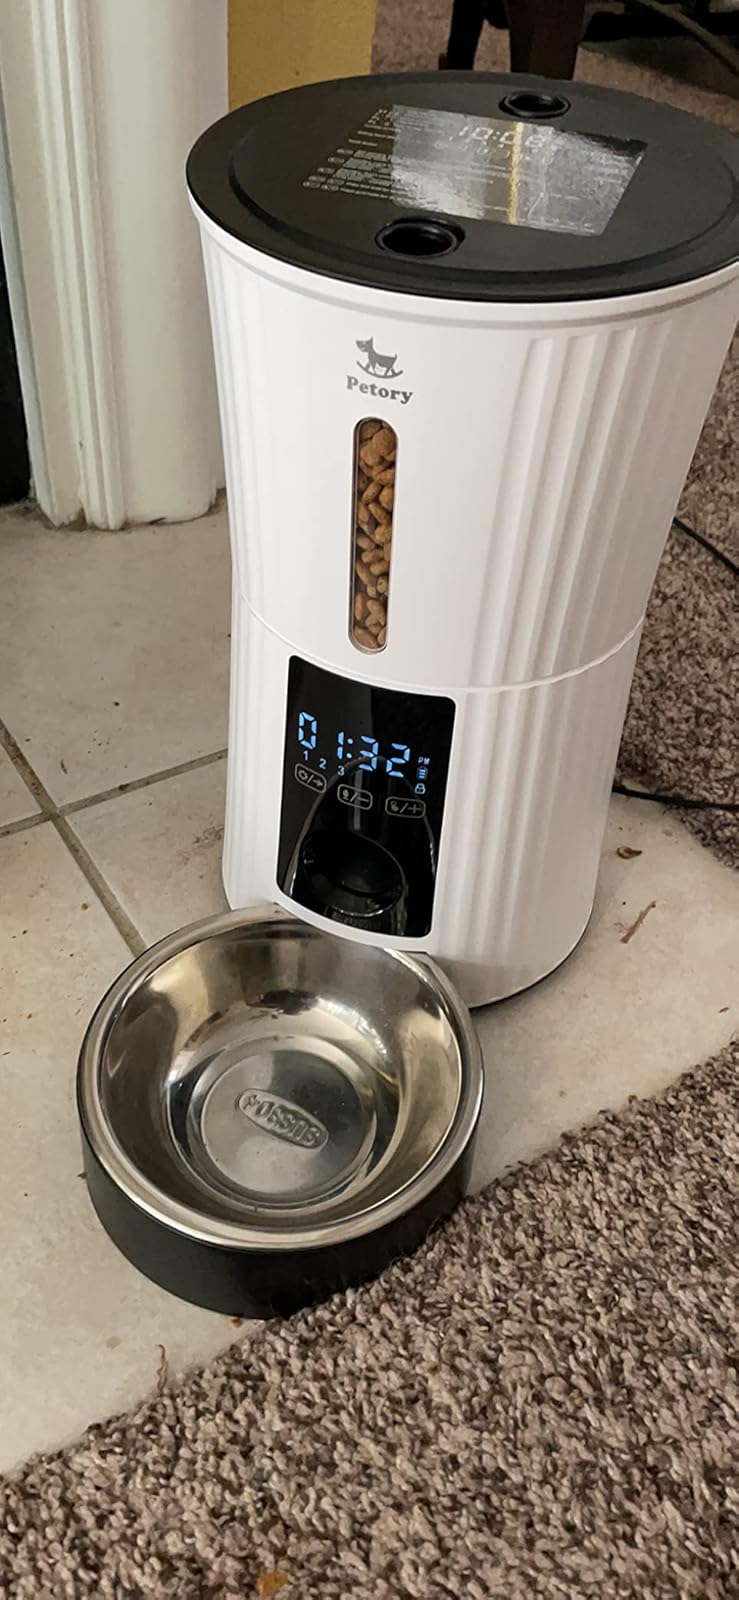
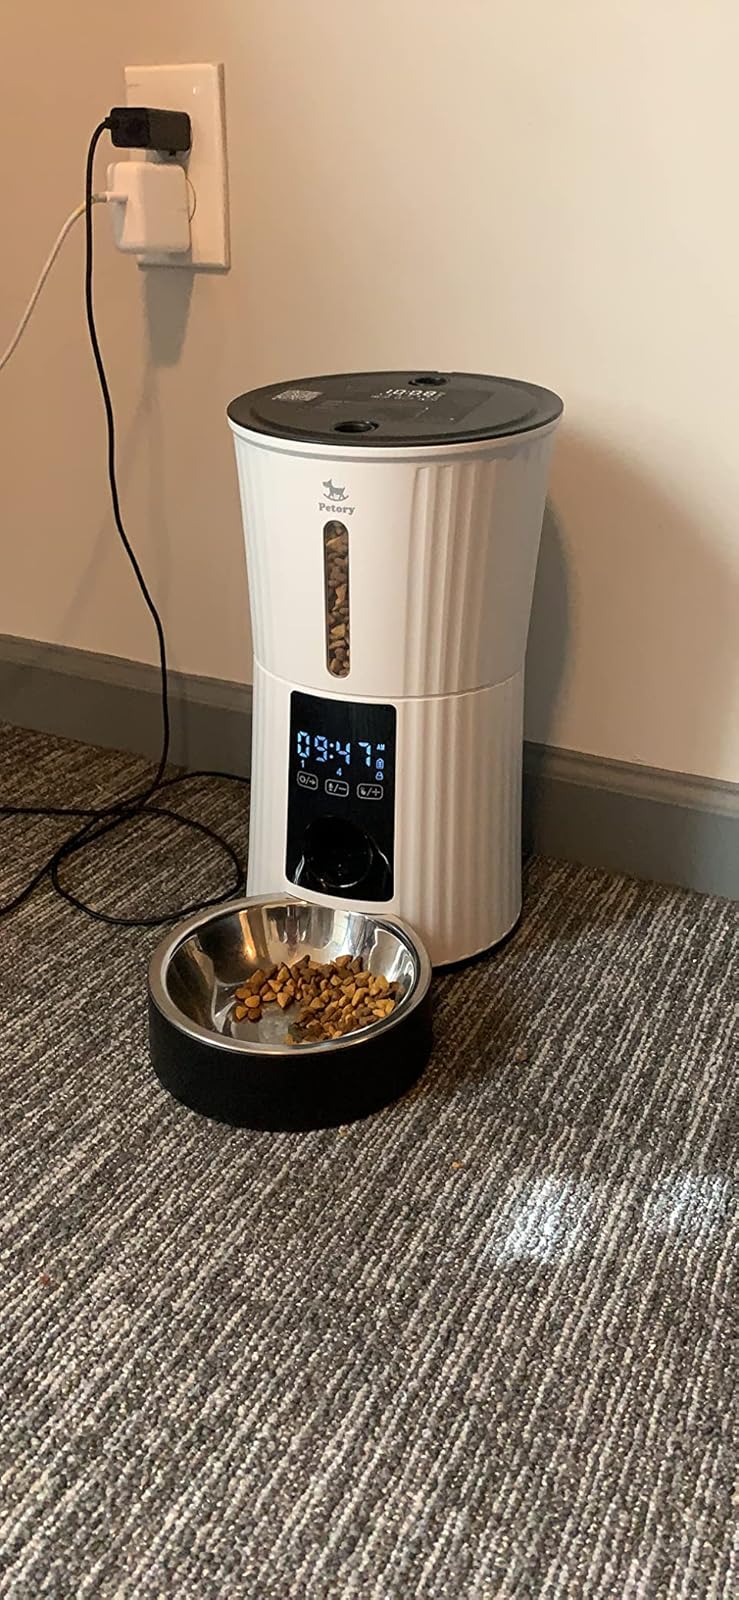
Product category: items_feeder
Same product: yes